Answer in natural language. Is fridge in front of framed monochromatic wall decor painting? Choose between the following options: no or yes
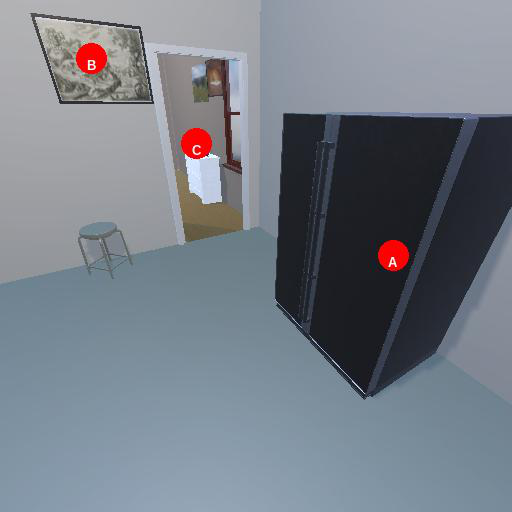
<answer>yes</answer>